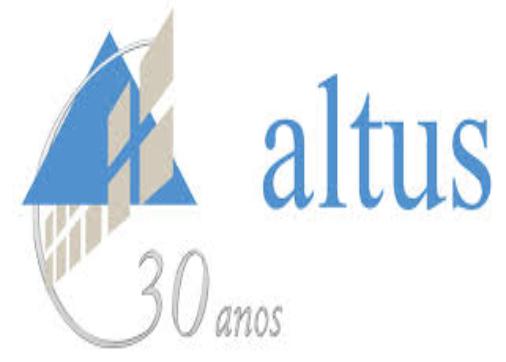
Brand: Altus
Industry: Others